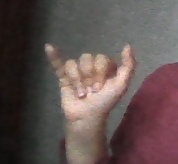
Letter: ya